2012–13 Southampton F.C. season

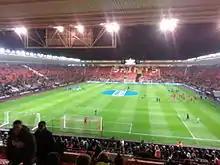
Southampton's home game against Everton was the first with Mauricio Pochettino in charge.

After a break for the FA Cup fourth round matches, during which time the squad travelled to Barcelona for training, Southampton travelled to Old Trafford to face league leaders Manchester United on 30 January 2013. The game started positively for the visitors, as Jay Rodriguez scored after just two minutes following a poor pass back by Michael Carrick to goalkeeper David de Gea. Just six minutes later, however, Wayne Rooney equalised, and Shinji Kagawa almost made it two in the tenth minute when he hit the post. In the 27th minute, Rooney scored the second for the home side as he tapped in a header by Patrice Evra from a Robin van Persie free kick awarded for a foul on Phil Jones by Rodriguez. In the second half, Van Persie came close to a headed goal but for an impressive Artur Boruc save, and he also had a goal disallowed for offside. Despite the majority of the possession in the second half, the Saints were unable to make any of their chances count, and suffered their first league defeat since 22 December 2012 to remain 16th in the table.